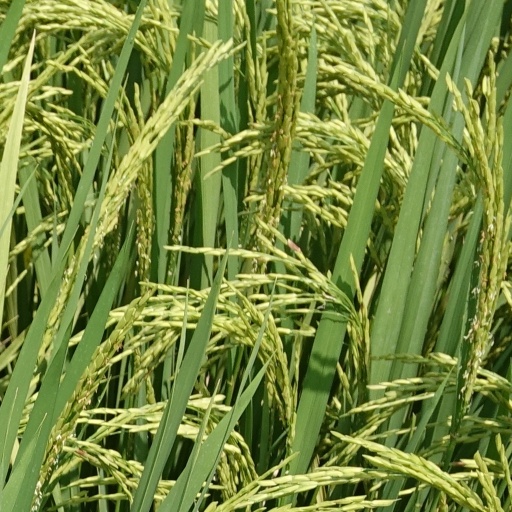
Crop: rice